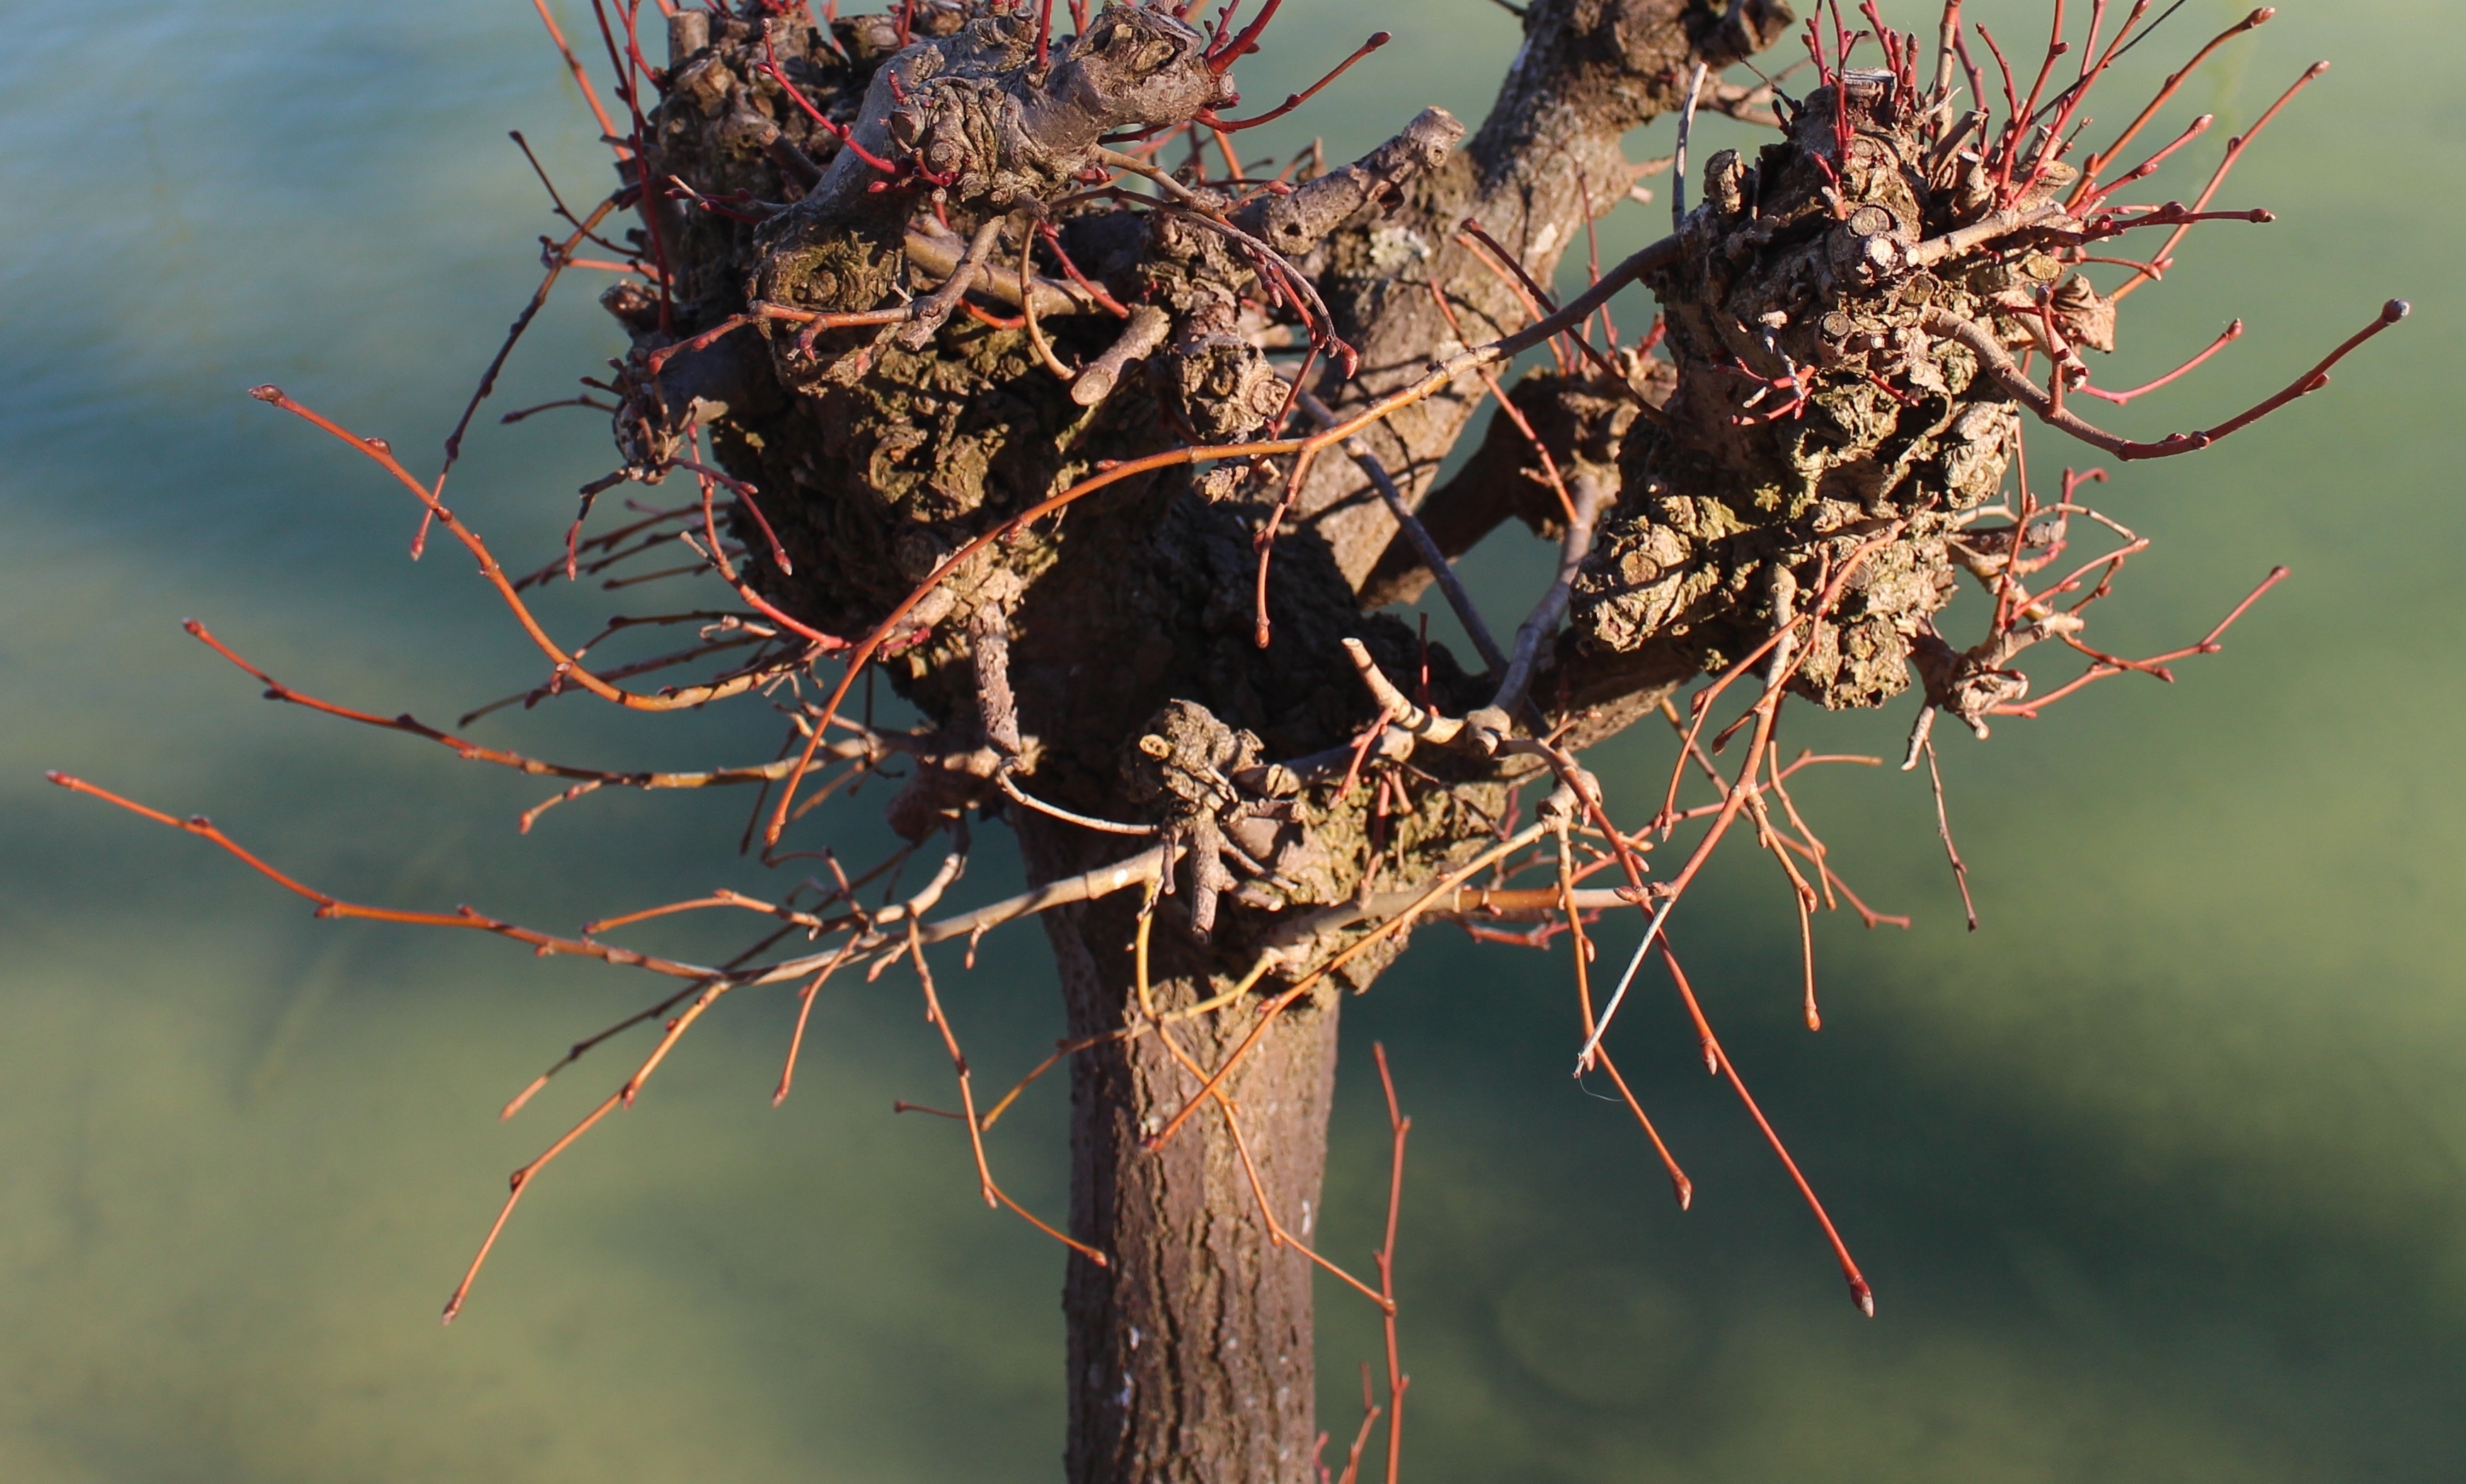
tree, nature, branch, plant, leaf, flower, lake, autumn, botany, close, flora, fauna, twig, background, shrub, february, wild rose, rose hip, macro photography, strunk, plant stem, woody plant, thorns spines and prickles